Viktor Ilyushin

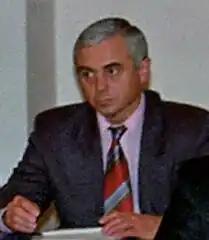
Ilyushin in 1995

Viktor Vasilyevich Ilyushin (born 4 June 1947) is a Russian politician who served as First Deputy Prime Minister of Russia and assistant to President of Russia from 14 August 1996 to 17 March 1997. He has the federal state civilian service rank of 1st class Active State Councillor of the Russian Federation.